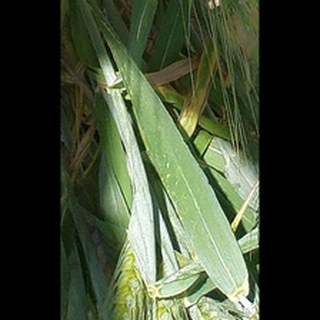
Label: healthy_wheat